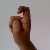
The image shows a hand gesture representing the letter 'X' in Indian Sign Language.